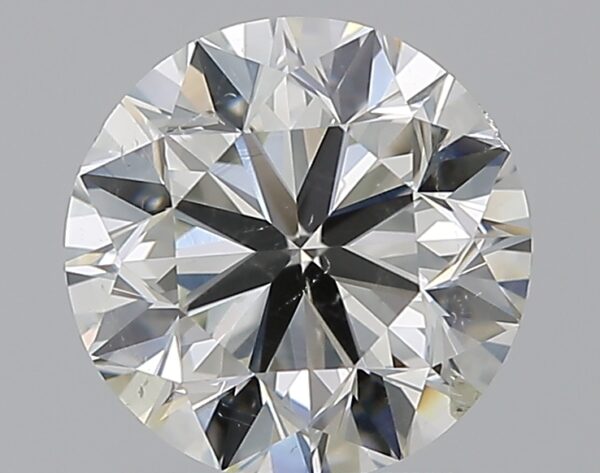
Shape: round
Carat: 1.5
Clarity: SI2
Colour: I
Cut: VG
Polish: EX
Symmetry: EX
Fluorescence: N
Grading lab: GIA
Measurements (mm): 7.11 x 7.14 x 4.57